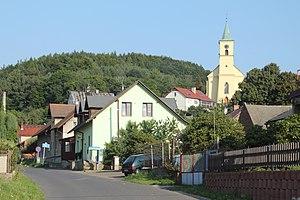
Všeň est une commune du district de Semily, dans la région de Liberec, en République tchèque. Sa population s'élevait à 609 habitants en 2019.